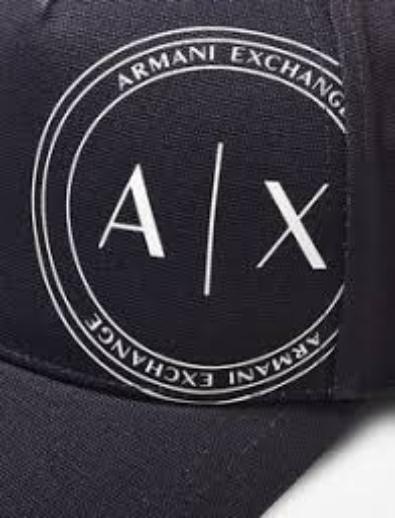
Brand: Armani
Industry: Clothes